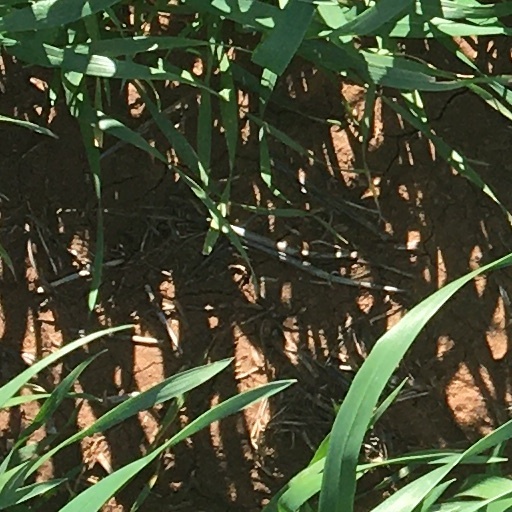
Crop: wheat